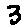
Label: 3